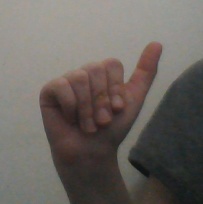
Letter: dhad